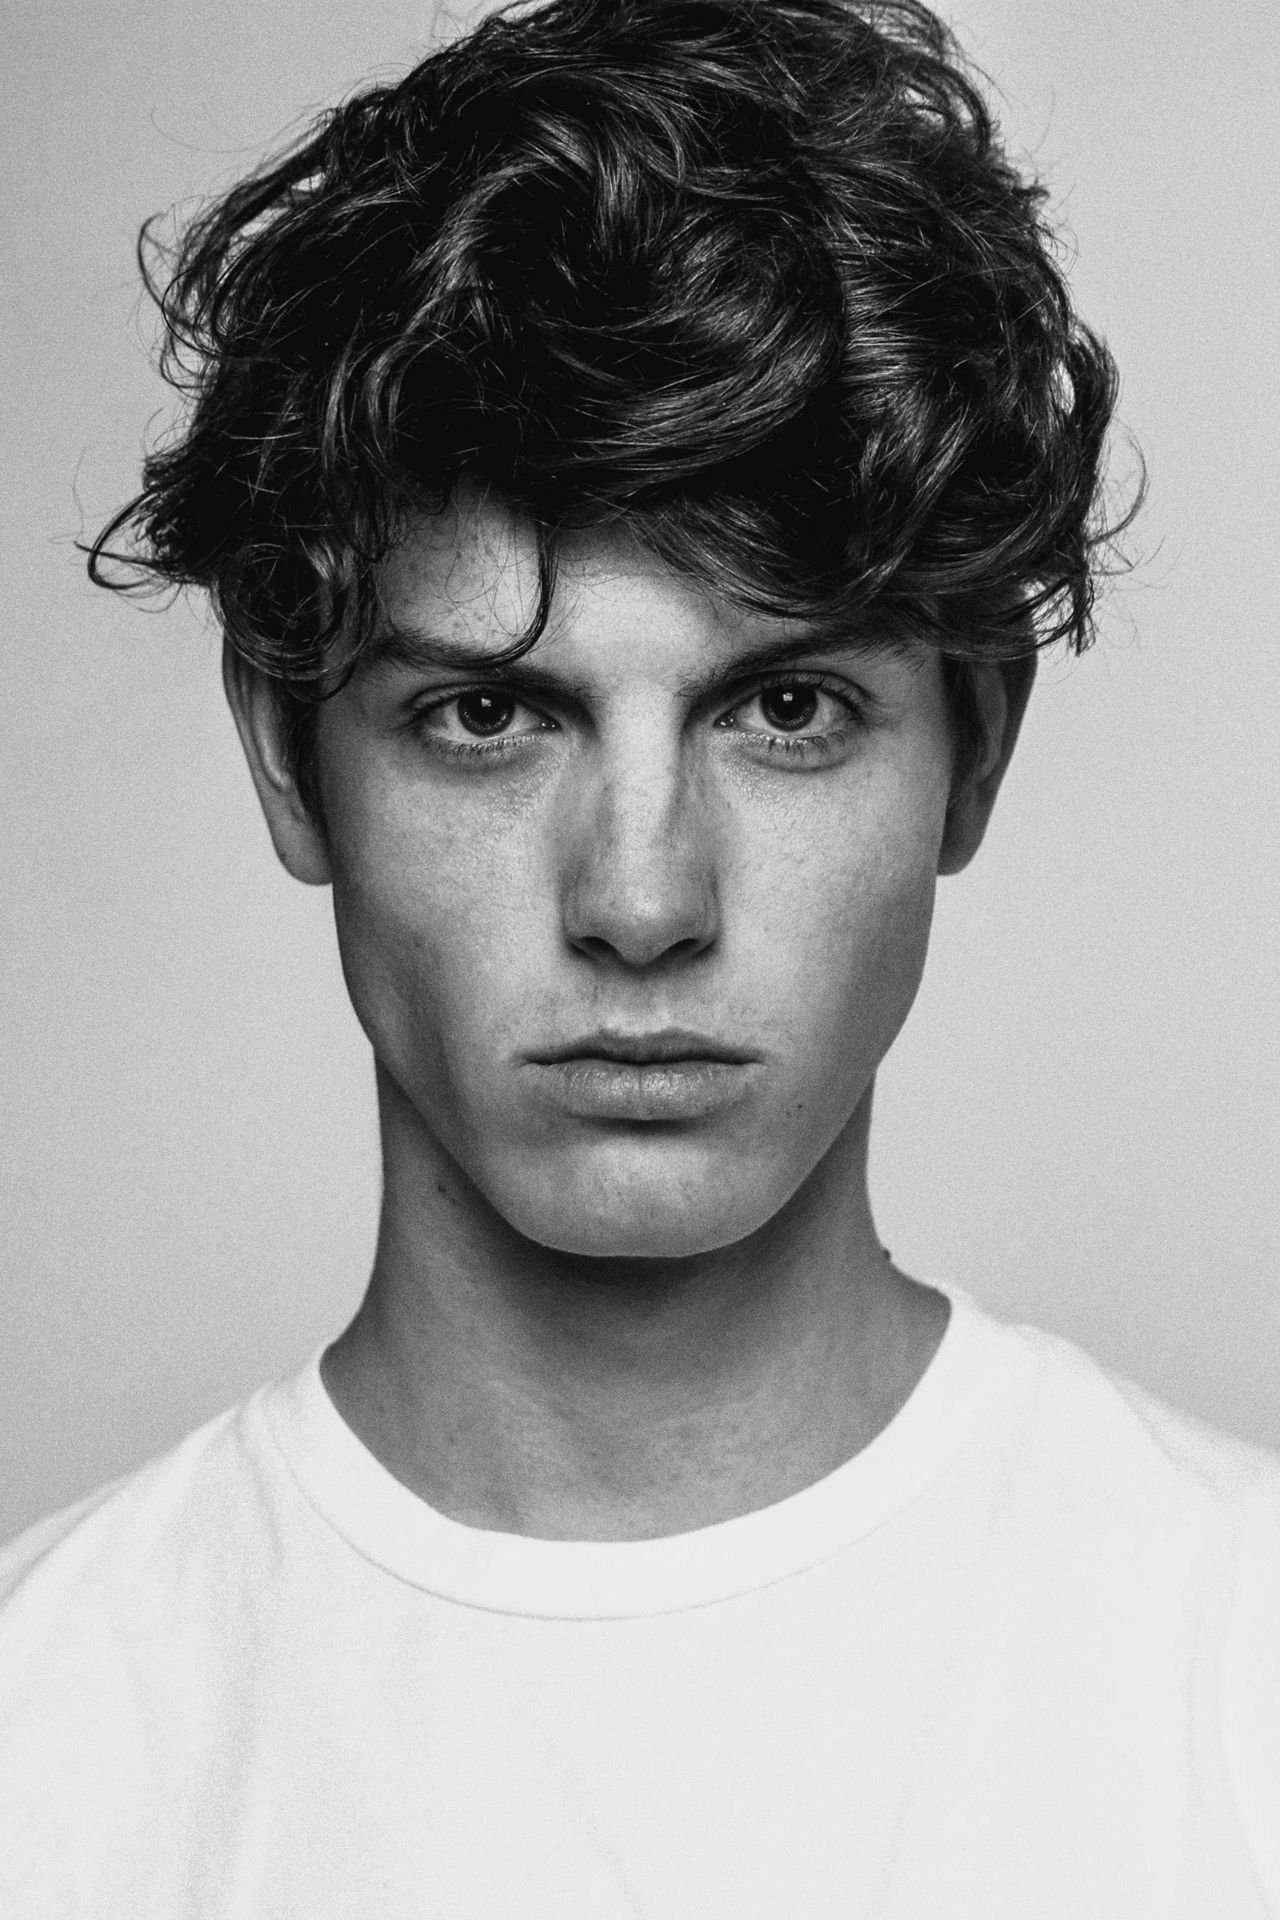
Label: Colored